Dan Miron

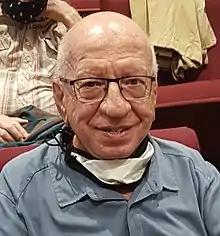
Professor Dan Miron, 2021

Dan Miron (born 1934) is an Israeli-born American literary critic, author, and professor of Hebrew.